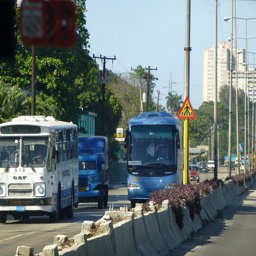
Buses and other traffic on a city street.
Cars moving down on one side the road.
Traffic on a city street with busses, trucks and cars.
a bunch of buses that are going down a road
The bus is driving next to the van.